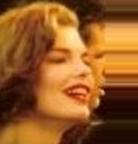
Age: 28